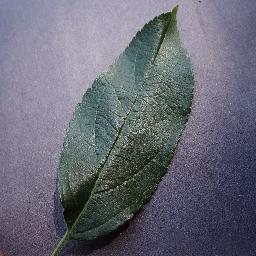
Label: Apple___healthy